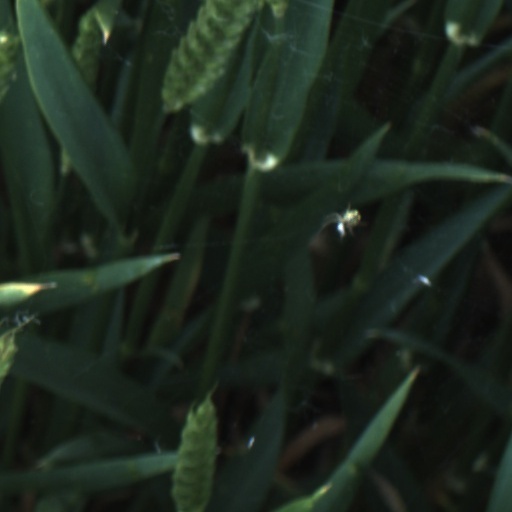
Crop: wheat